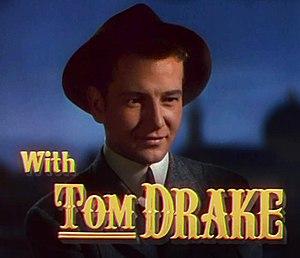
Tom Drake est un acteur américain, de son vrai nom Alfred Sinclair Alderdice, né à New York le 5 août 1918, décédé à Torrance le 11 août 1982.
Le Chant du Missouri est un film musical américain réalisé par Vincente Minnelli, sorti en 1944.